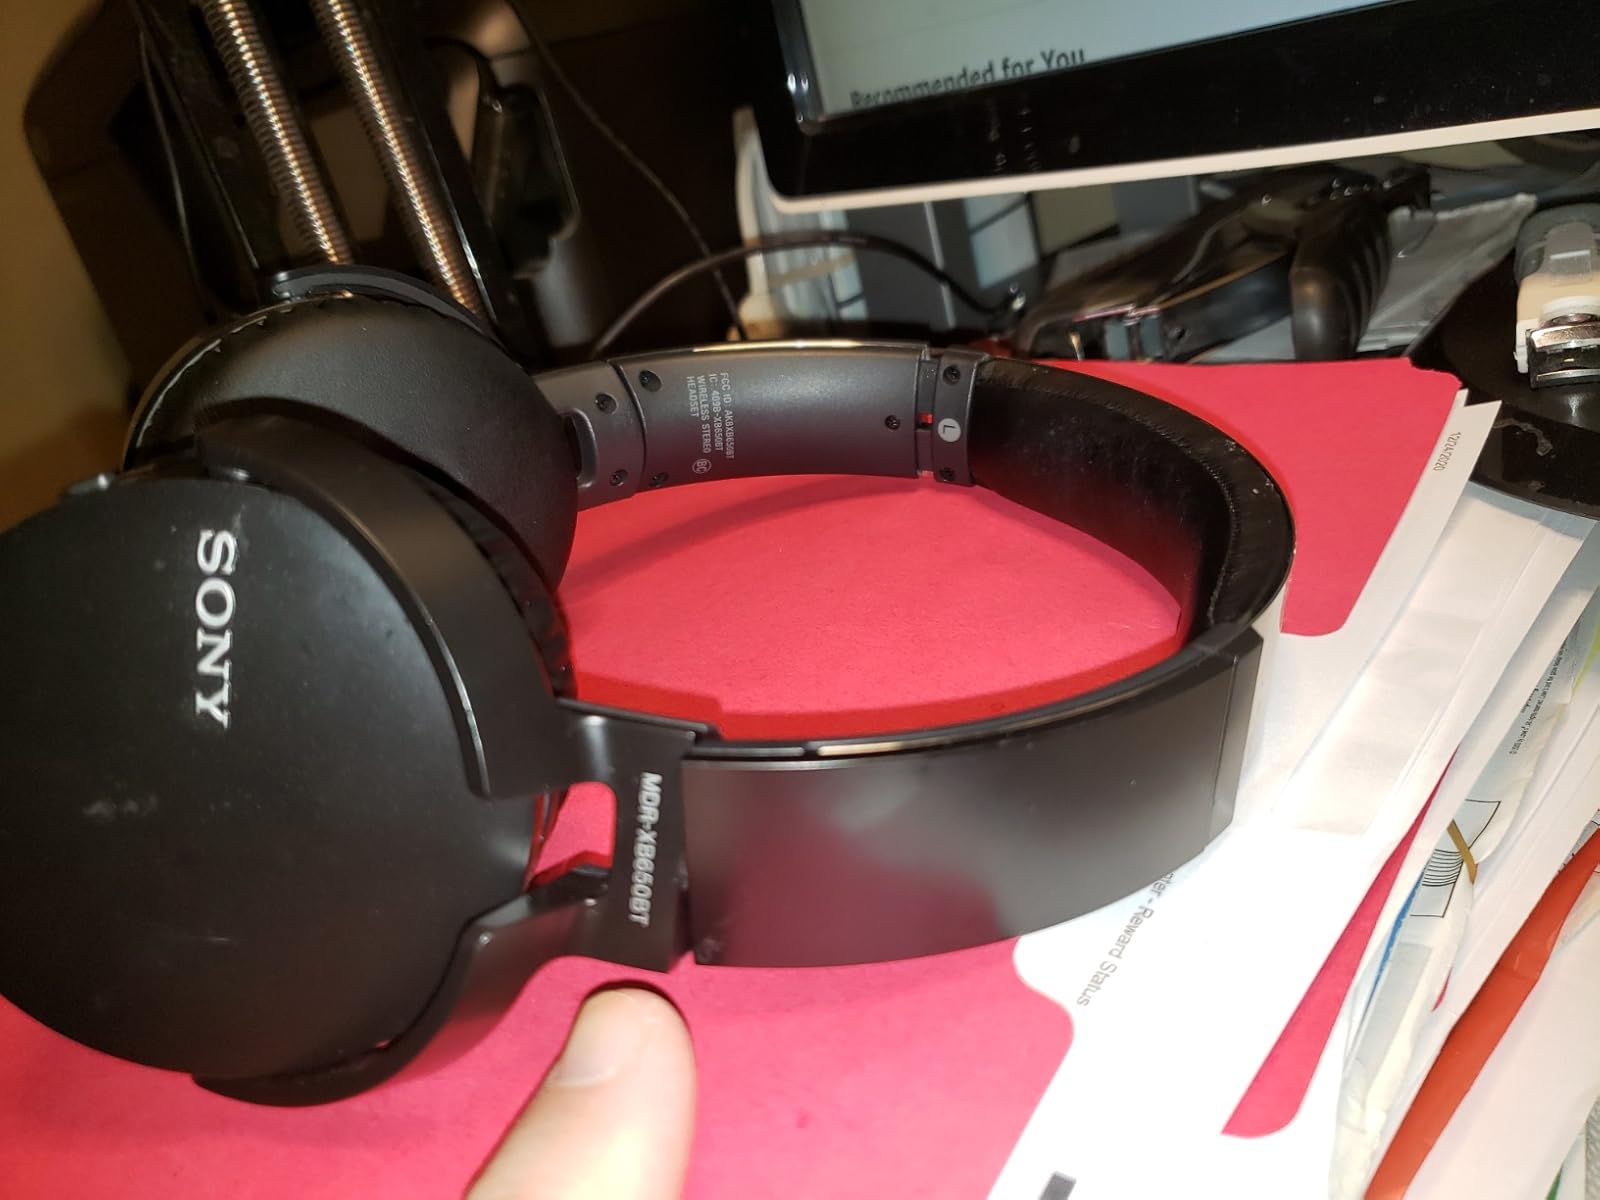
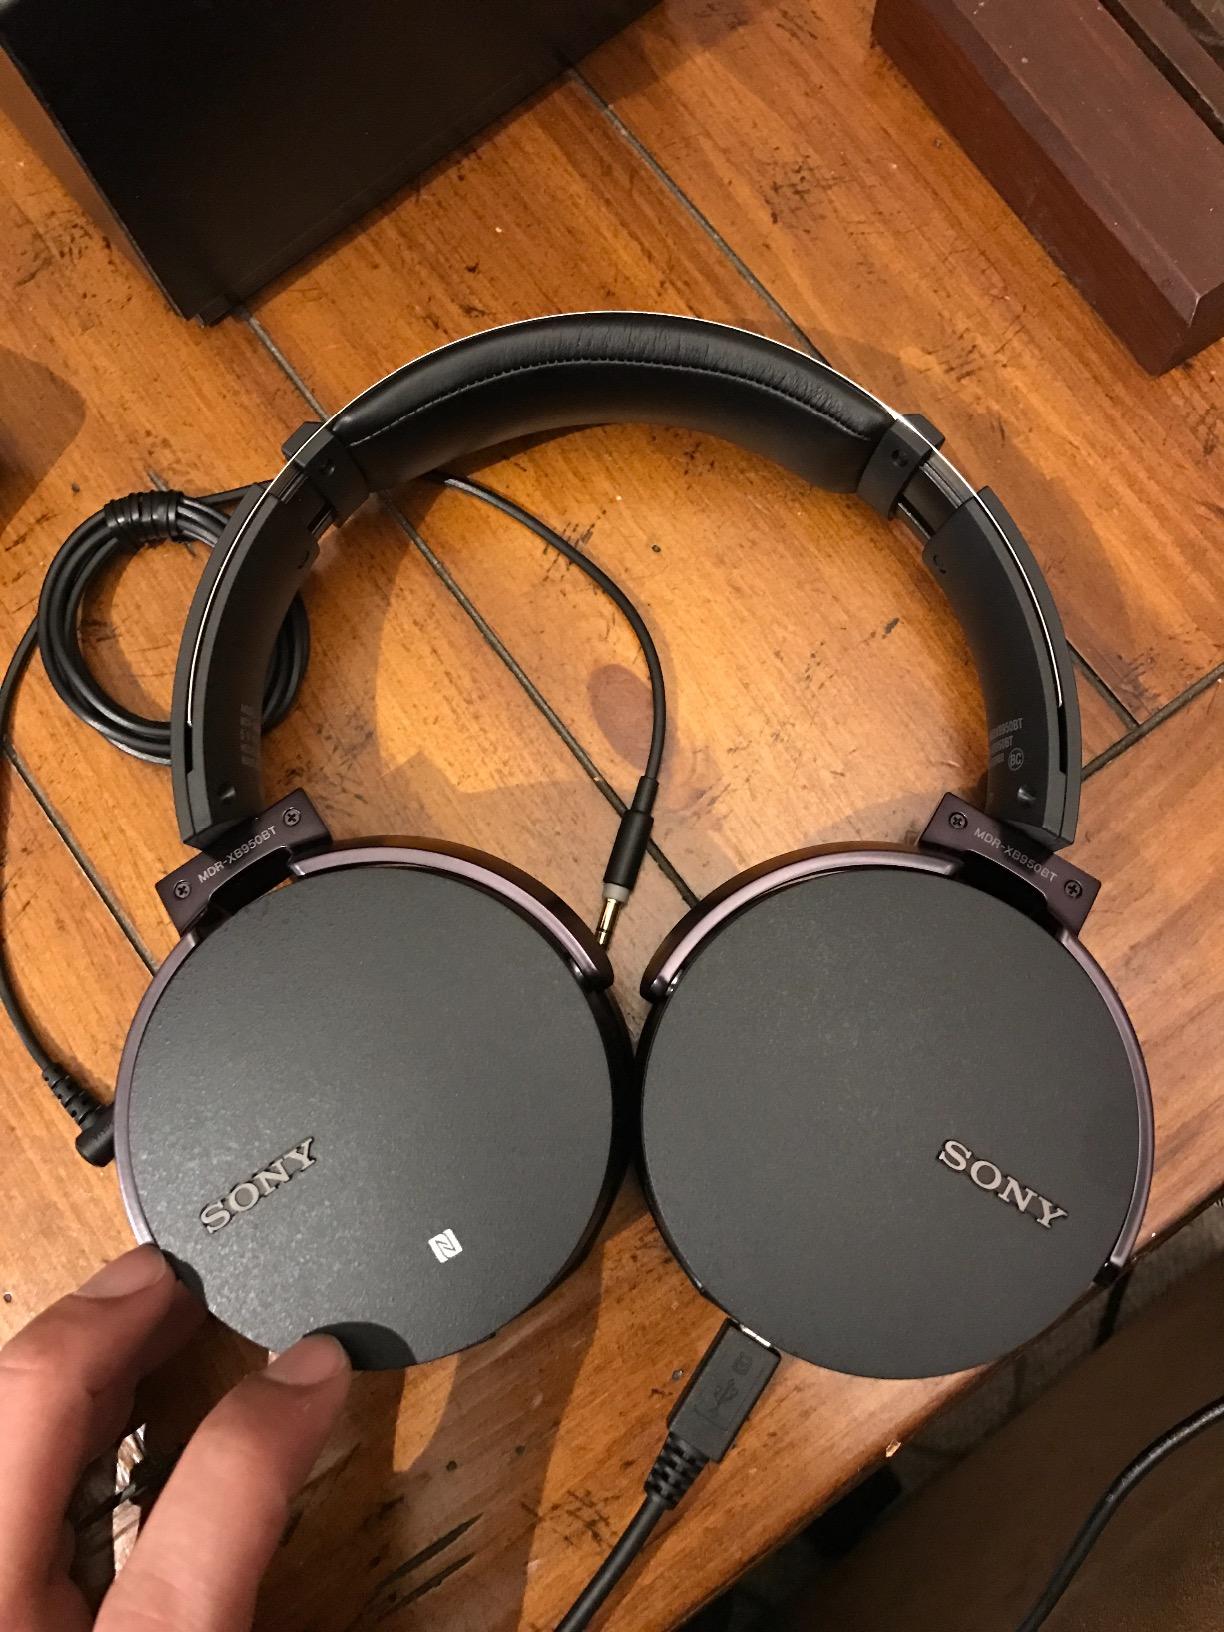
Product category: headphones
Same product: no